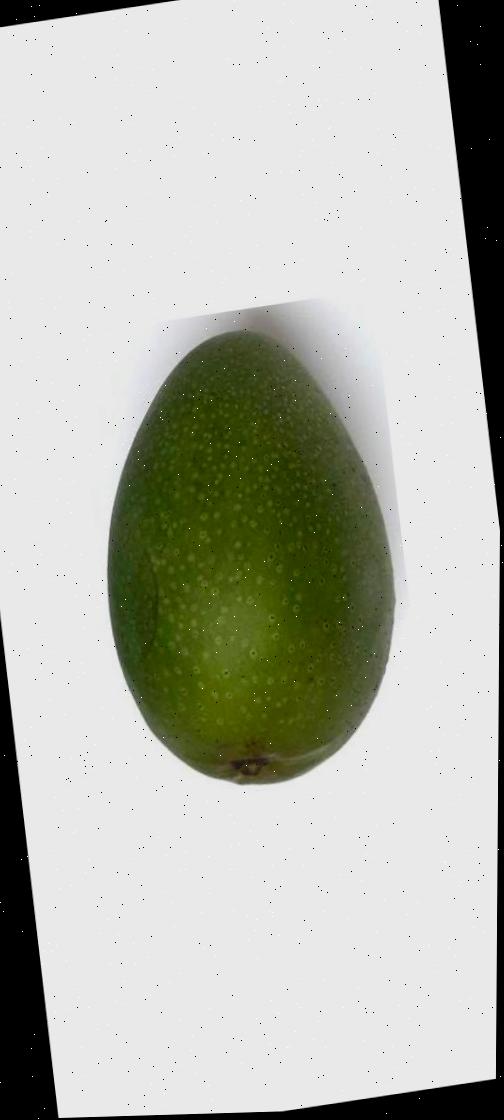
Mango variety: Ashshina Zhinuk